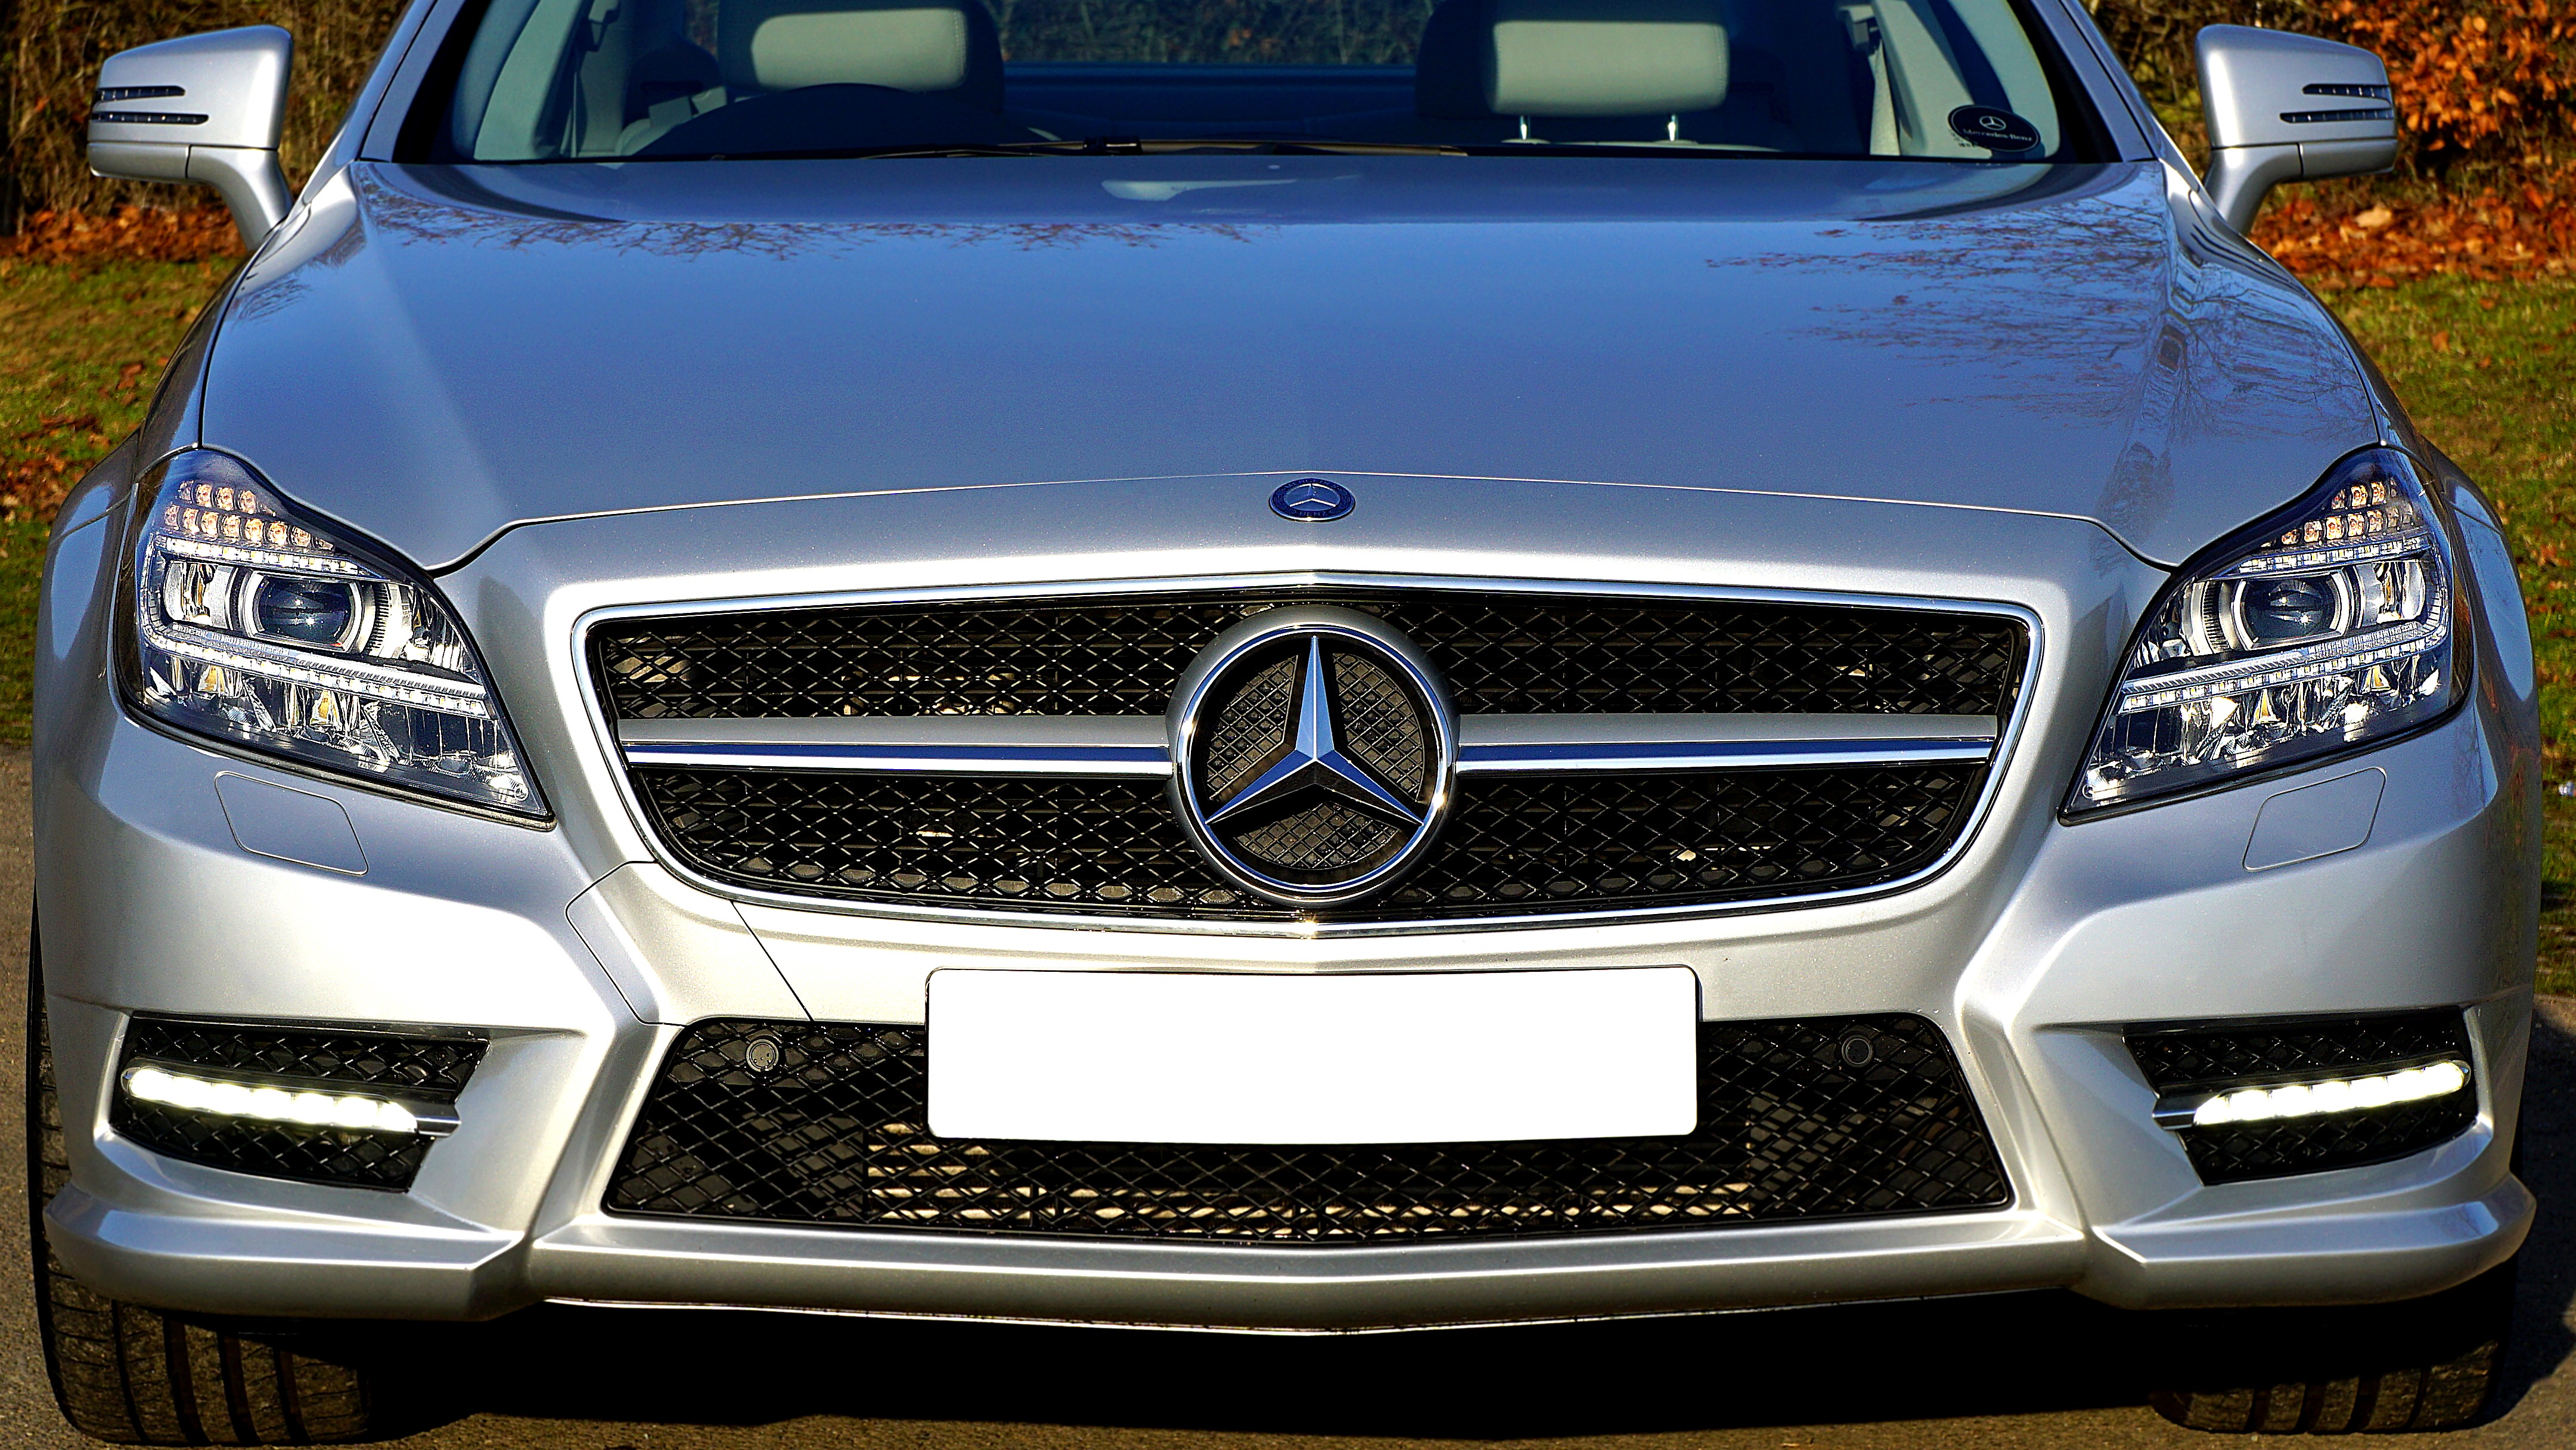
light, technology, sport, car, wheel, automobile, transportation, transport, reflection, vehicle, metal, auto, headlight, lamp, speed, modern, grille, automotive, motor vehicle, bumper, luxury, design, motor, sedan, style, elegant, mercedes, fast, shiny, mercedes benz, metallic, benz, luxurious, sport utility vehicle, land vehicle, automobile make, automotive exterior, compact car, automotive design, luxury vehicle, vehicle registration plate, mercedes benz cls class